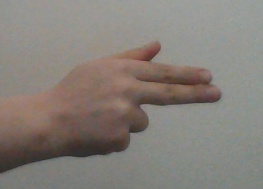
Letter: ghain